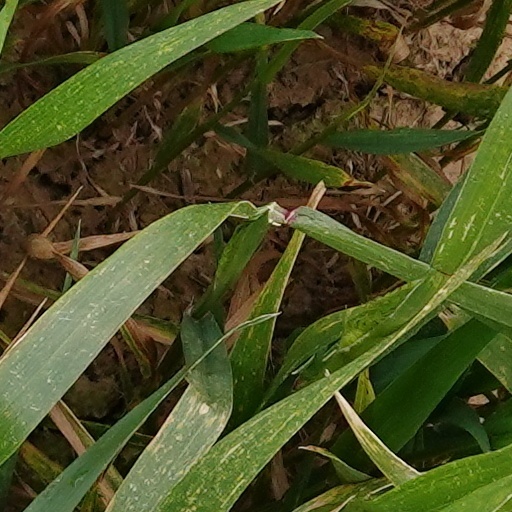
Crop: wheat